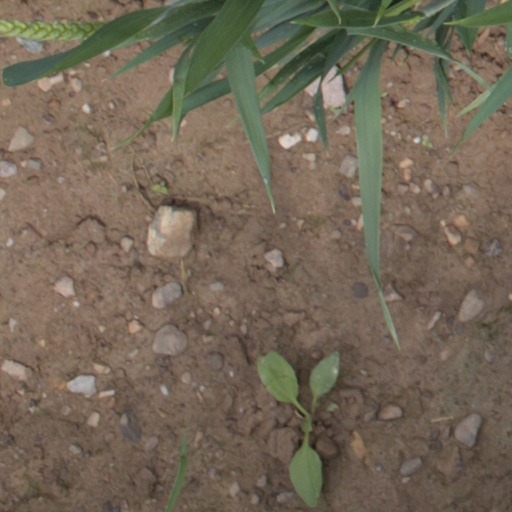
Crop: wheat